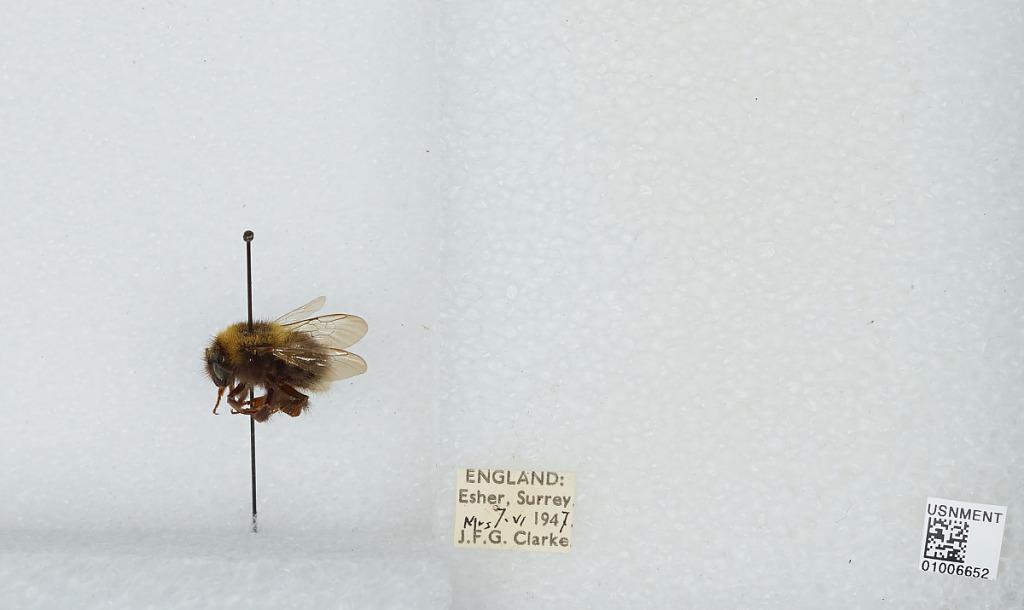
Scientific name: Bombus (Megabombus) hortorum (Linnaeus)
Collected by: J. Clarke
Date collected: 1947-6-7
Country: United Kingdom
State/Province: England
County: Surrey
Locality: Elmbridge; Esher
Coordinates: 51.3692, -0.365